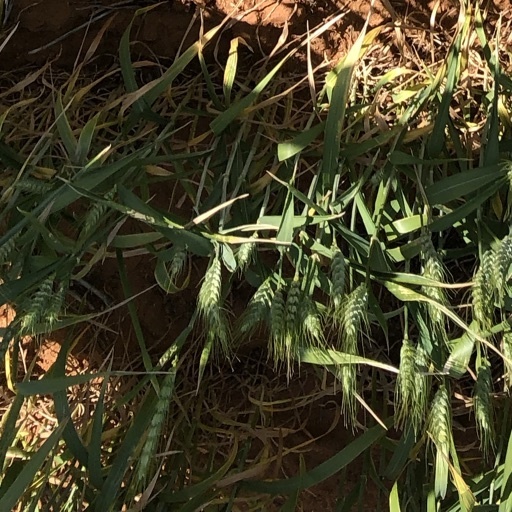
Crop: wheat